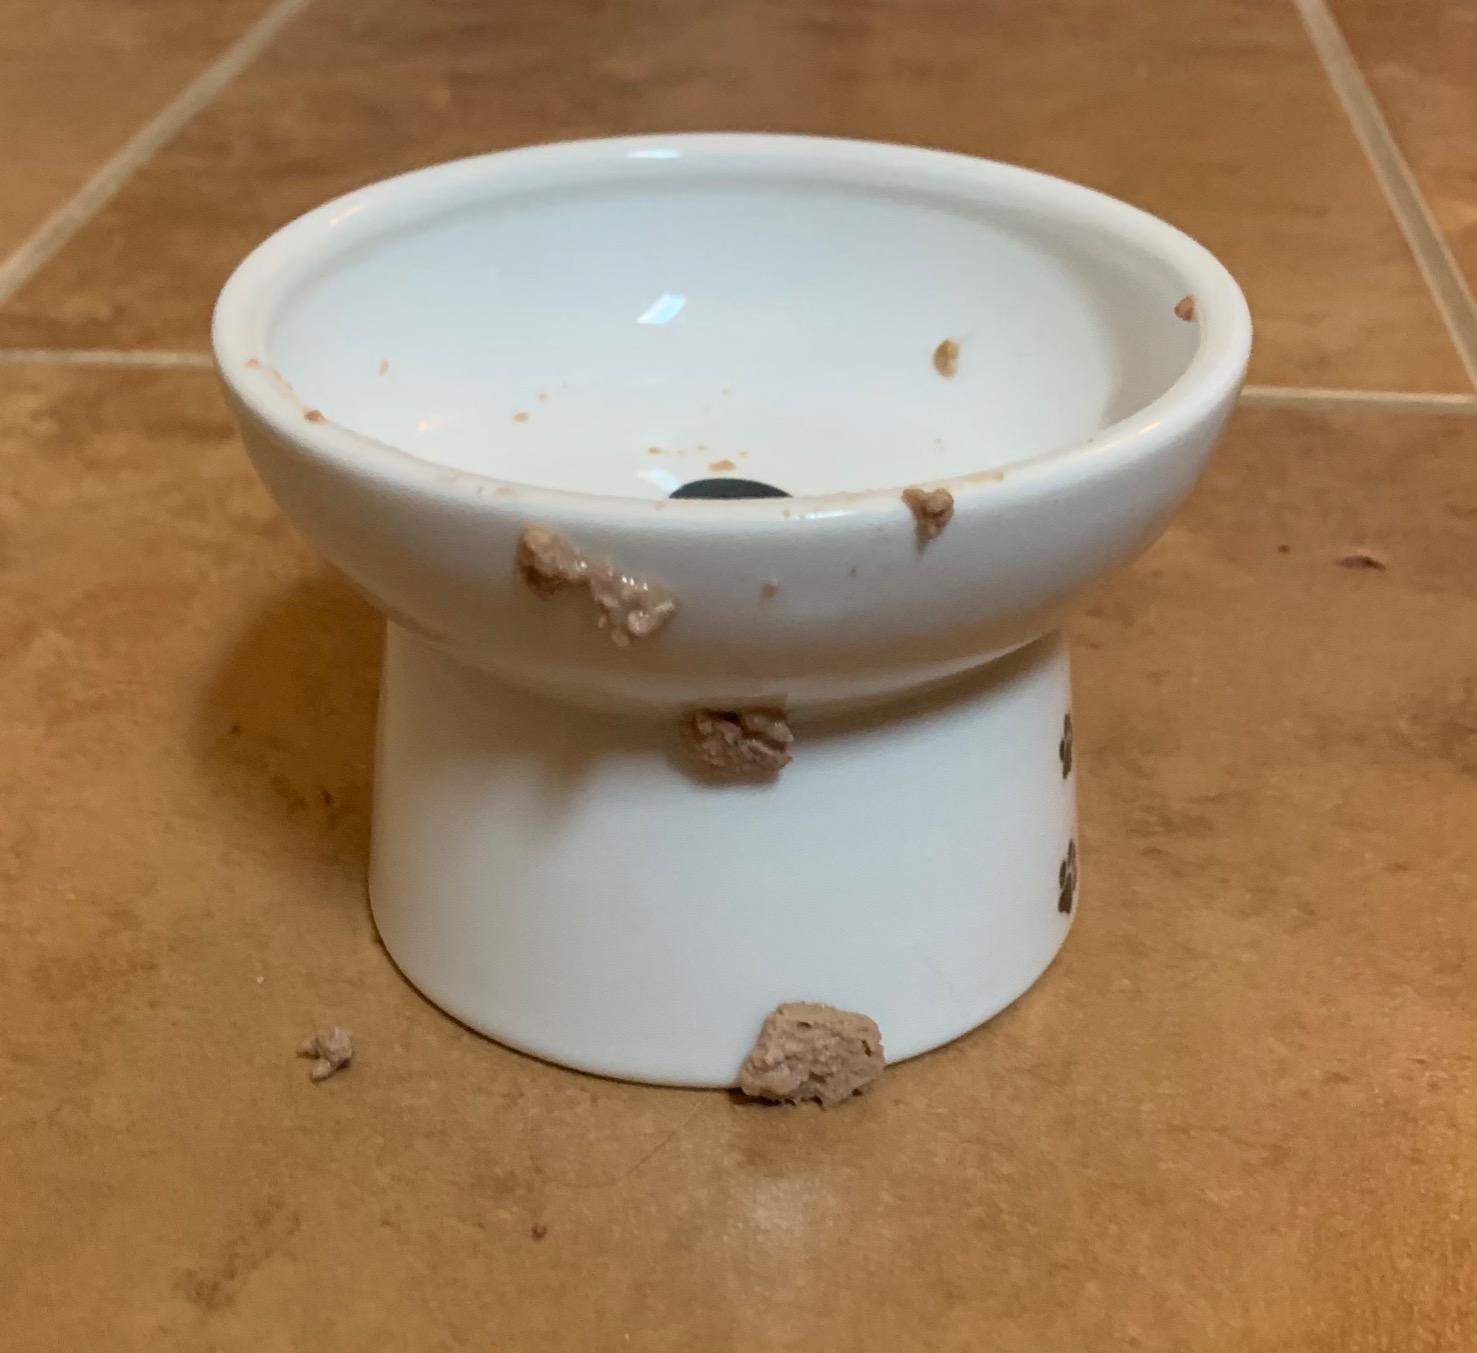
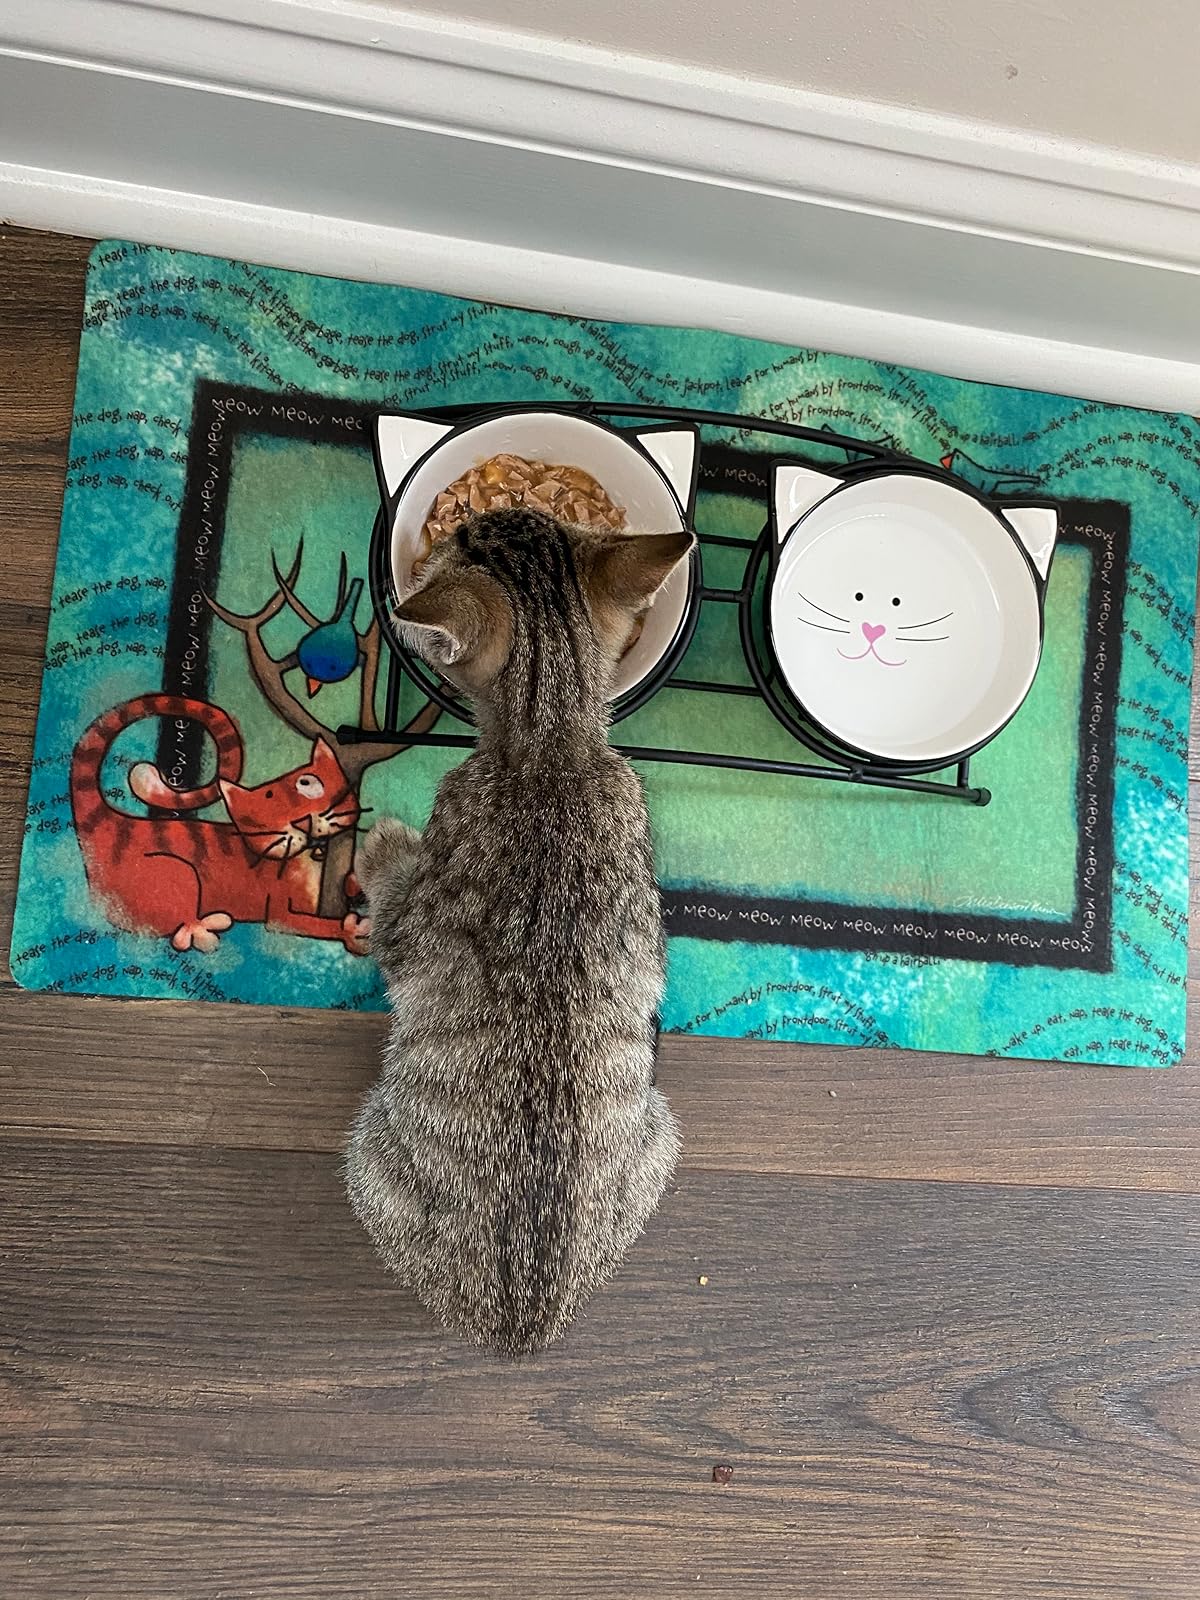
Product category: items_bowl
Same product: no